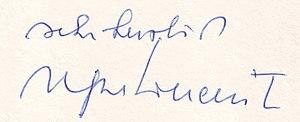
Alfred Kolleritsch, né le 16 février 1931 à Brunnsee en Styrie et mort le 29 mai 2020 à Graz en Styrie, est un écrivain autrichien, également poète et philosophe.